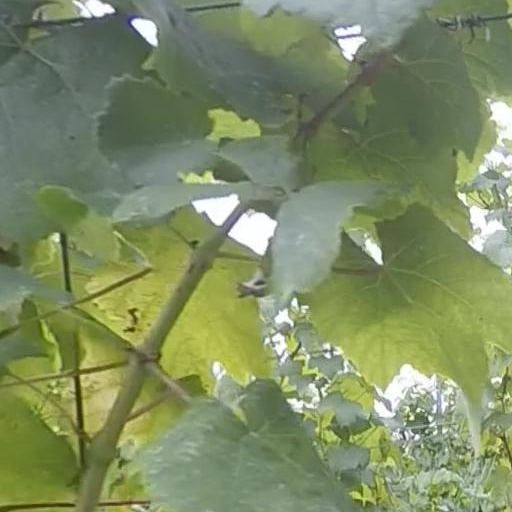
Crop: grape